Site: brandenburg
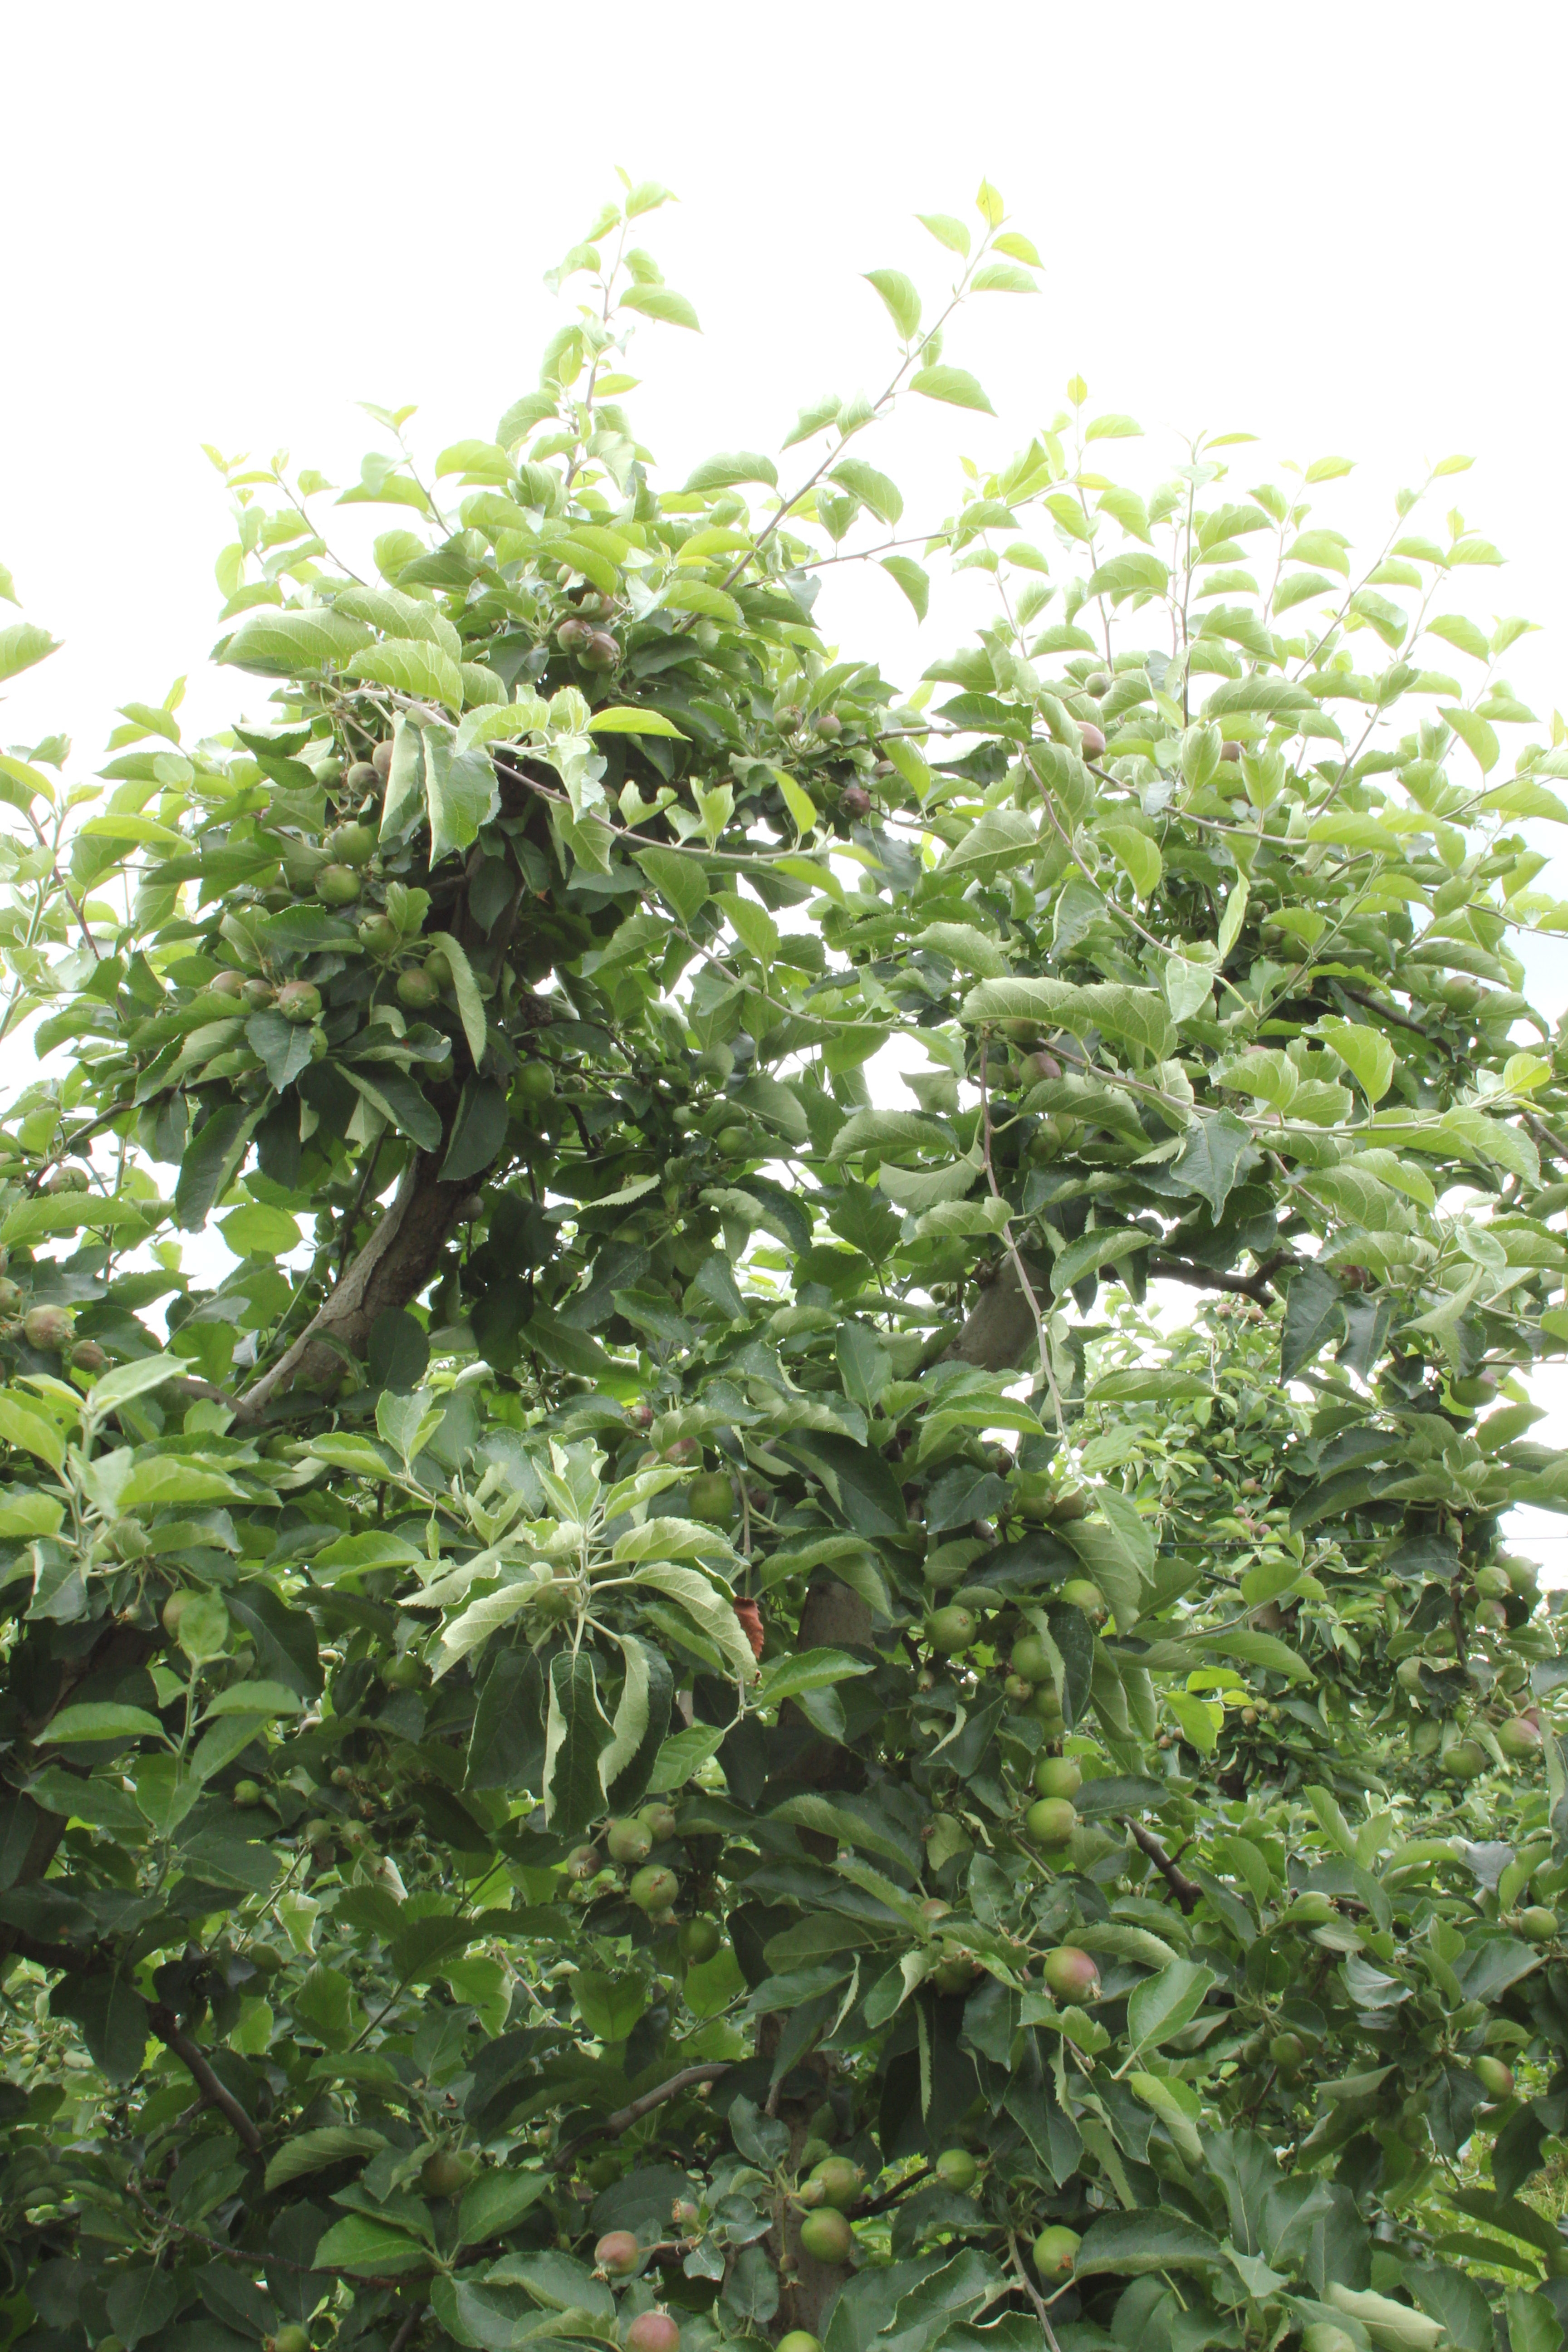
Growth stage (BBCH 73): Development of fruit